Gaston Dufresne

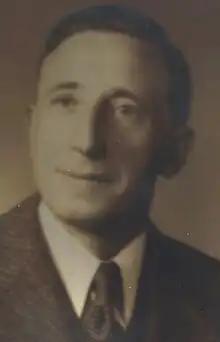

Gaston Dufresne (9 September 1898 – 6 December 1998) was the principal bassist in the Boston Symphony Orchestra from 1927 to 1957 and with the Florida West Coast Symphony from 1963 to 1979. He also taught solfège, a singing technique used to teach pitch. Among his contrabass students were American composer Leroy Anderson and Boston Symphony principal trumpeter Roger Voisin. Dufresne taught solfège to Voisin and to Boston Symphony hornist Richard Mackey.